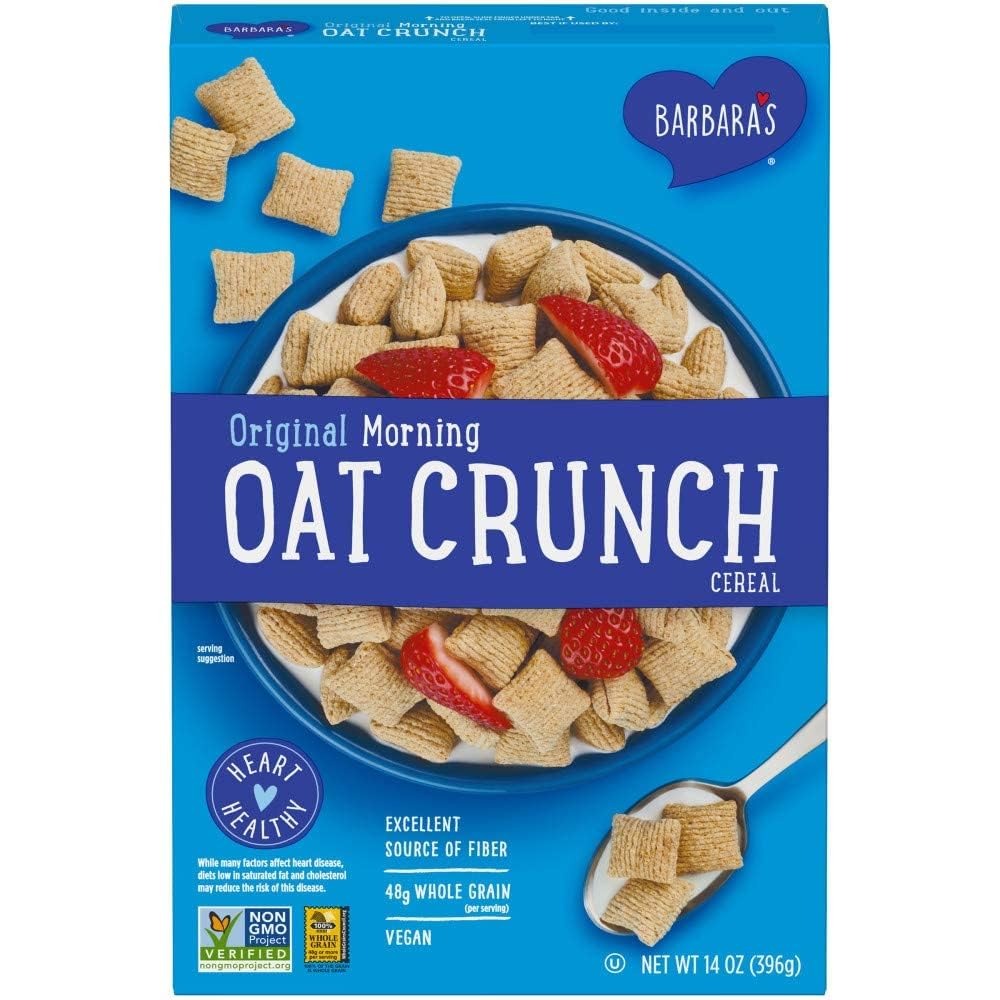
Item Name: Barbara's Morning Oat Crunch Cereal, Original, 14 Ounce (Pack of 6) by BARBARA'S
Value: 84.0
Unit: Ounce

Price: 42.54